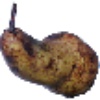
Label: Pear Abate 1